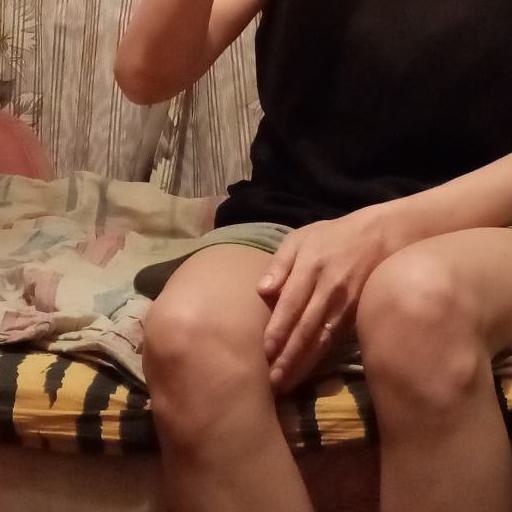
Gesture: no_gesture